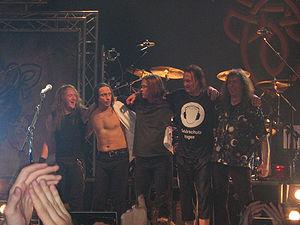
Le power metal est un terme qui a été employé de façons diverses et variées au cours de l'histoire du metal pour désigner différentes tendances de heavy metal, parfois sans rapports directs entre elles. Les glissements terminologiques ont parfois rendu la définition précise du genre ardue. Cependant depuis la fin des années 1990, l'emploi du terme power metal semble s'être fixé pour désigner principalement une forme de heavy-speed mélodique. En ce sens, le terme « power metal » est employé pour désigner une forme de metal conjuguant les traits du heavy metal traditionnel et du speed metal, tout en mettant l'accent sur les accroches mélodiques et les atmosphères épiques.